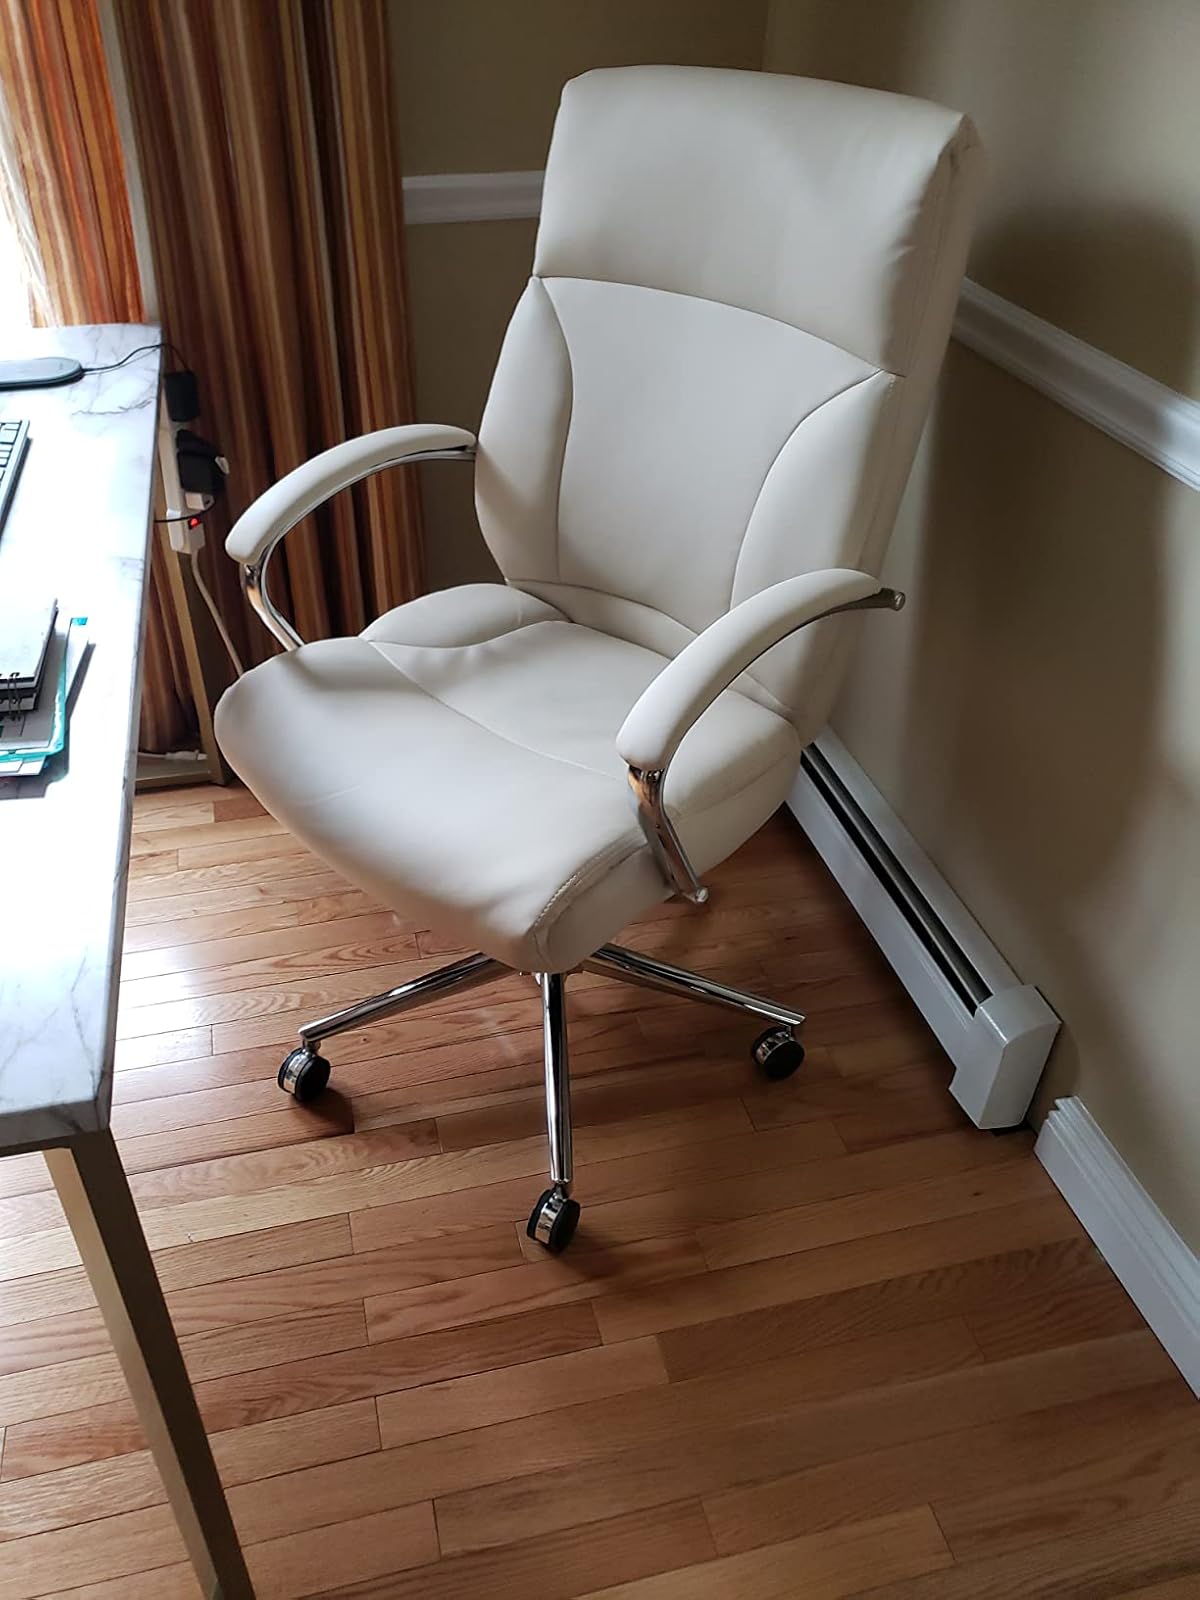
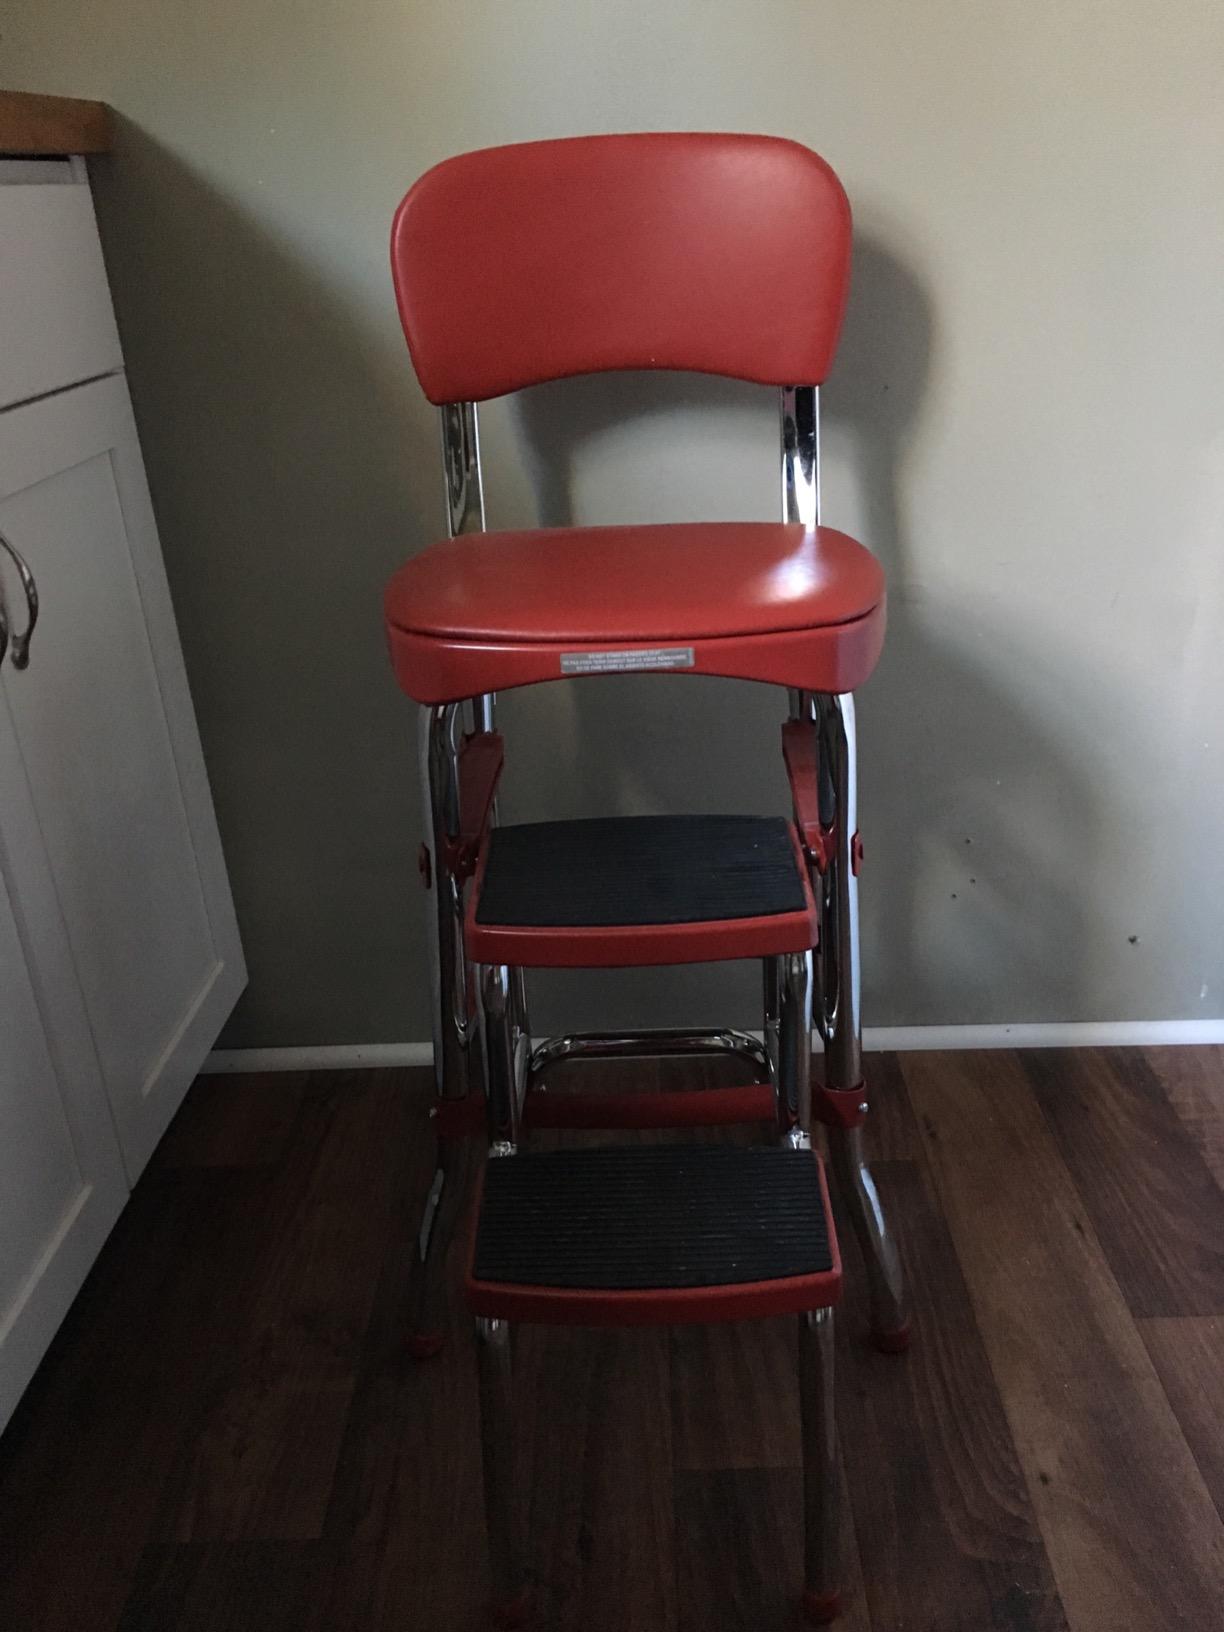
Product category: items_chair
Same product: no